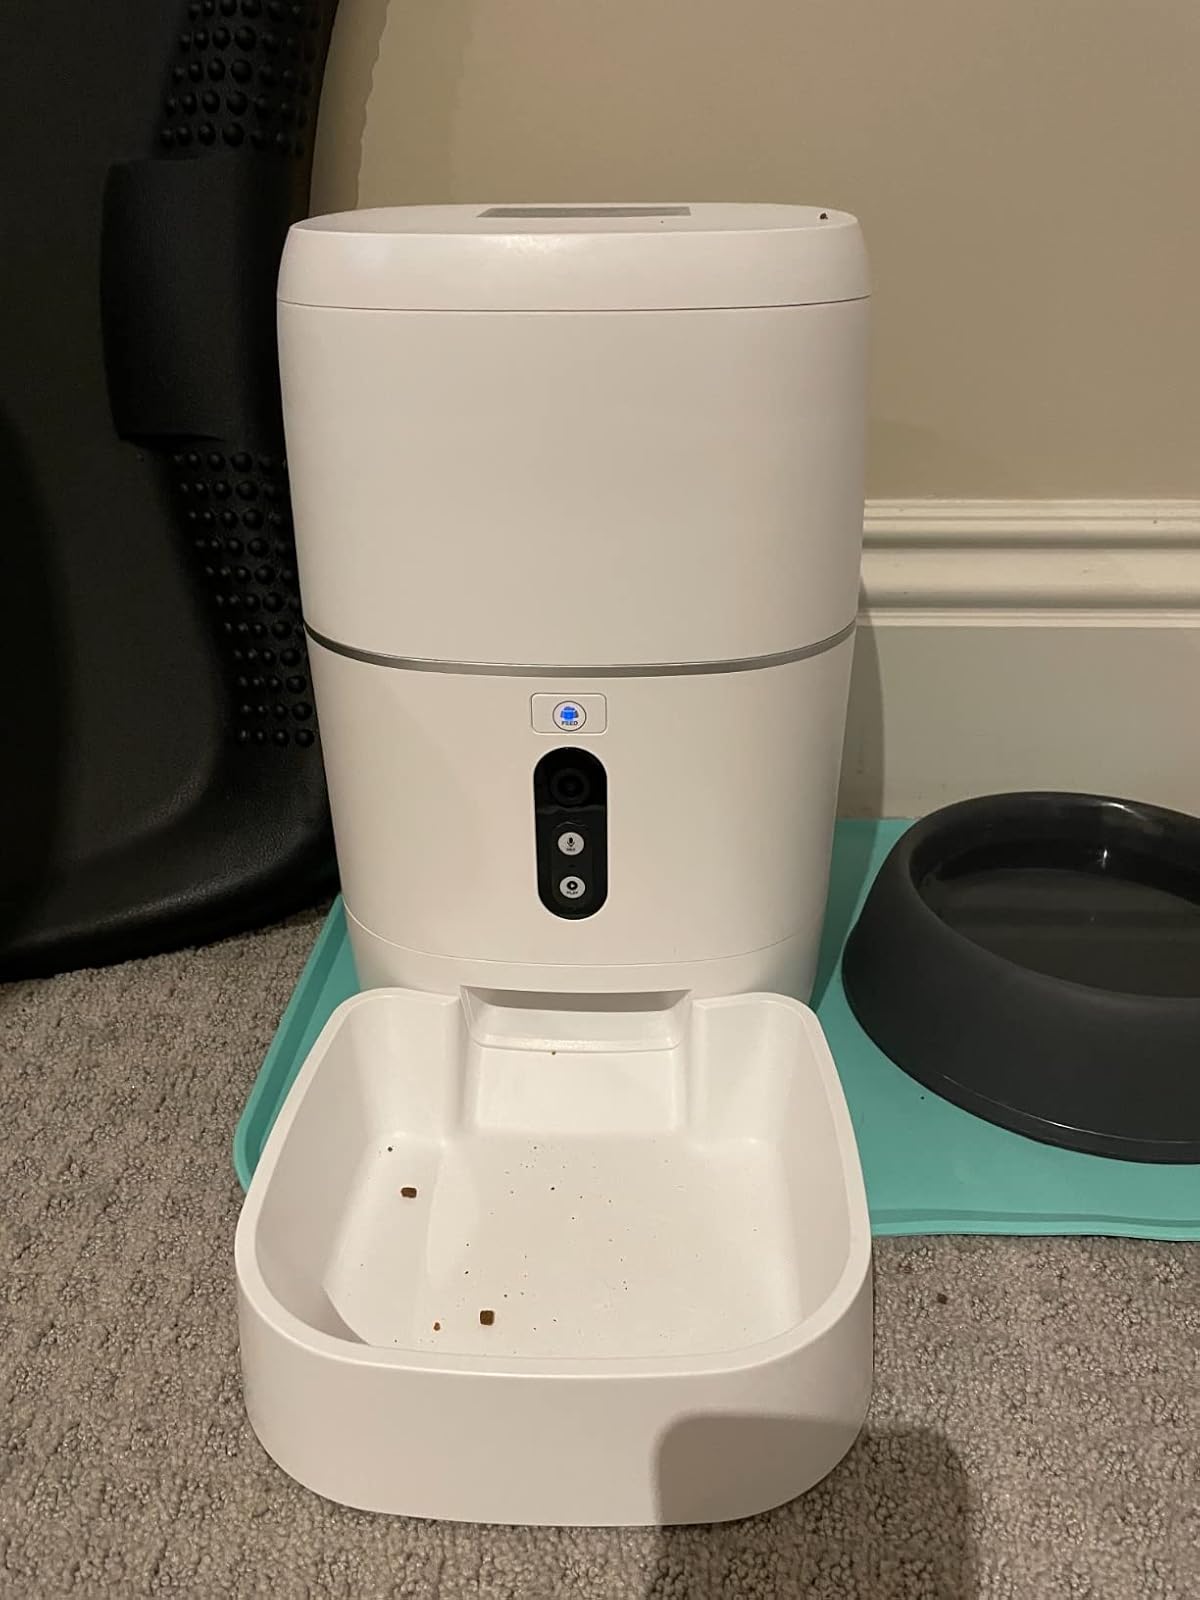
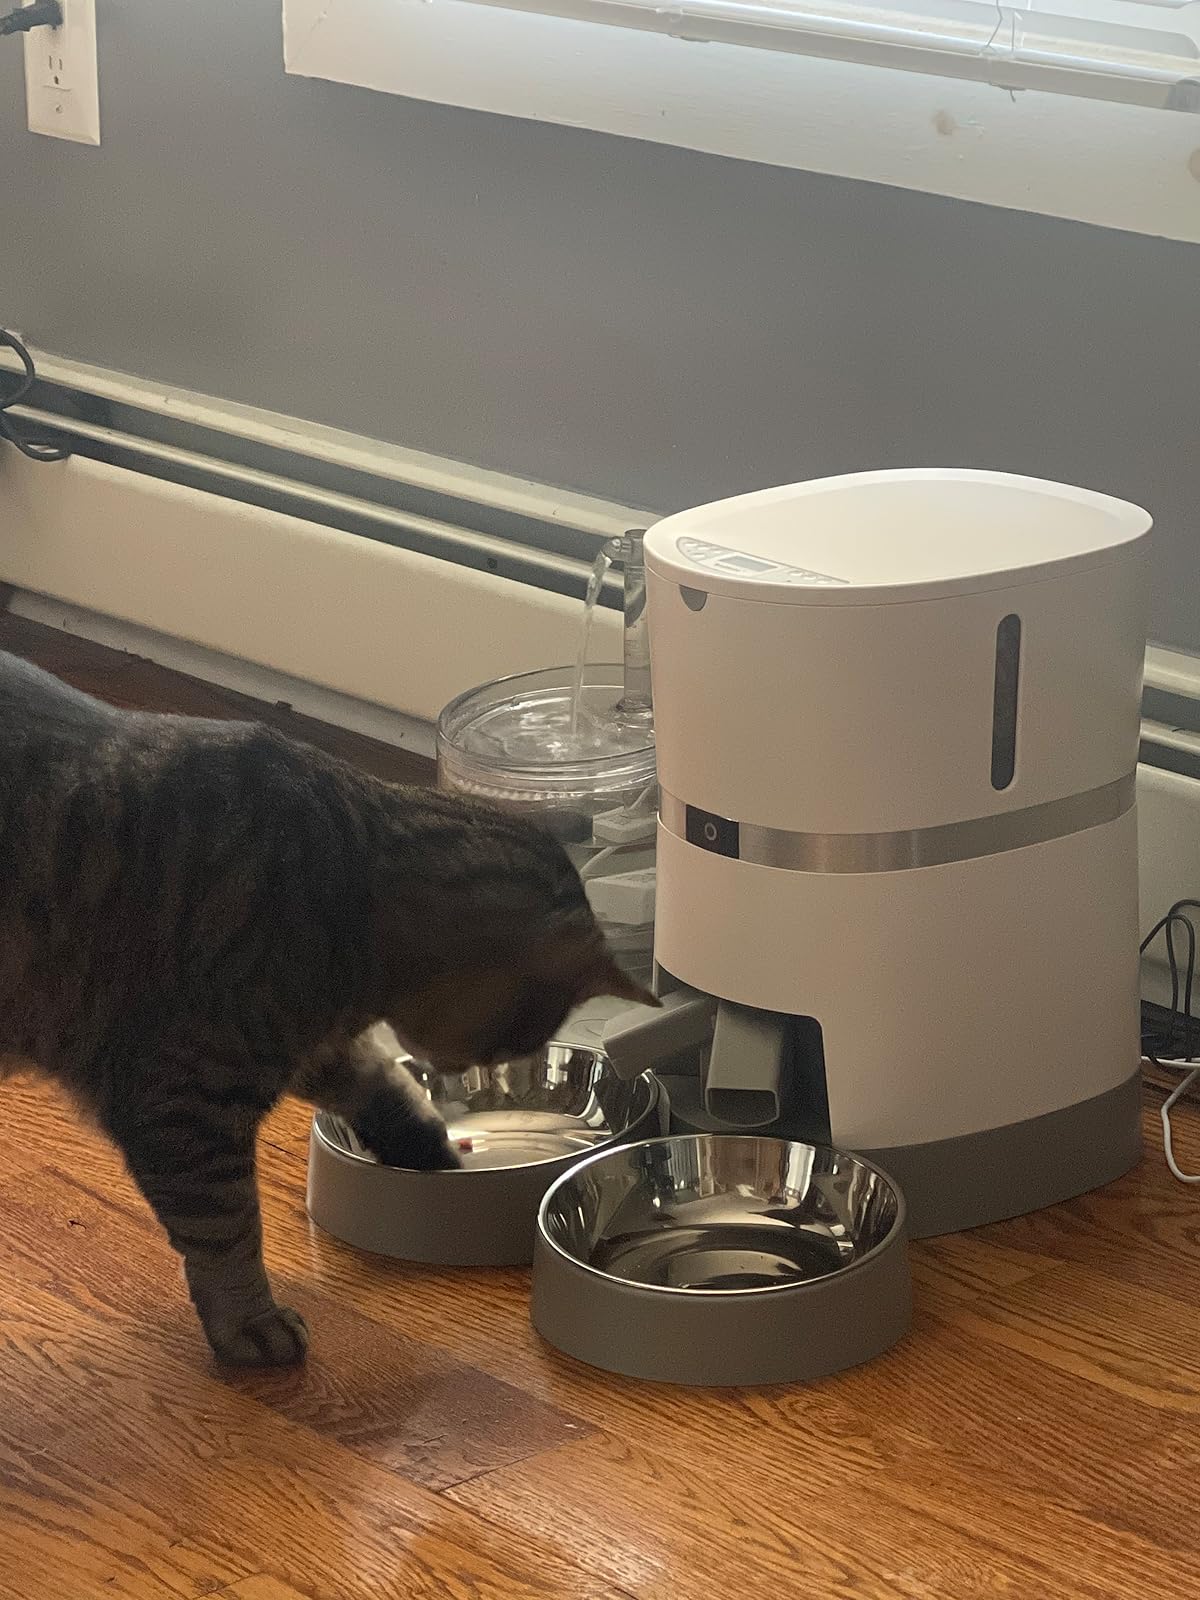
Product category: items_feeder
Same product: no